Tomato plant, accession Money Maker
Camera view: horizontal (90 deg, fisheye); turntable rotation: 180 degrees
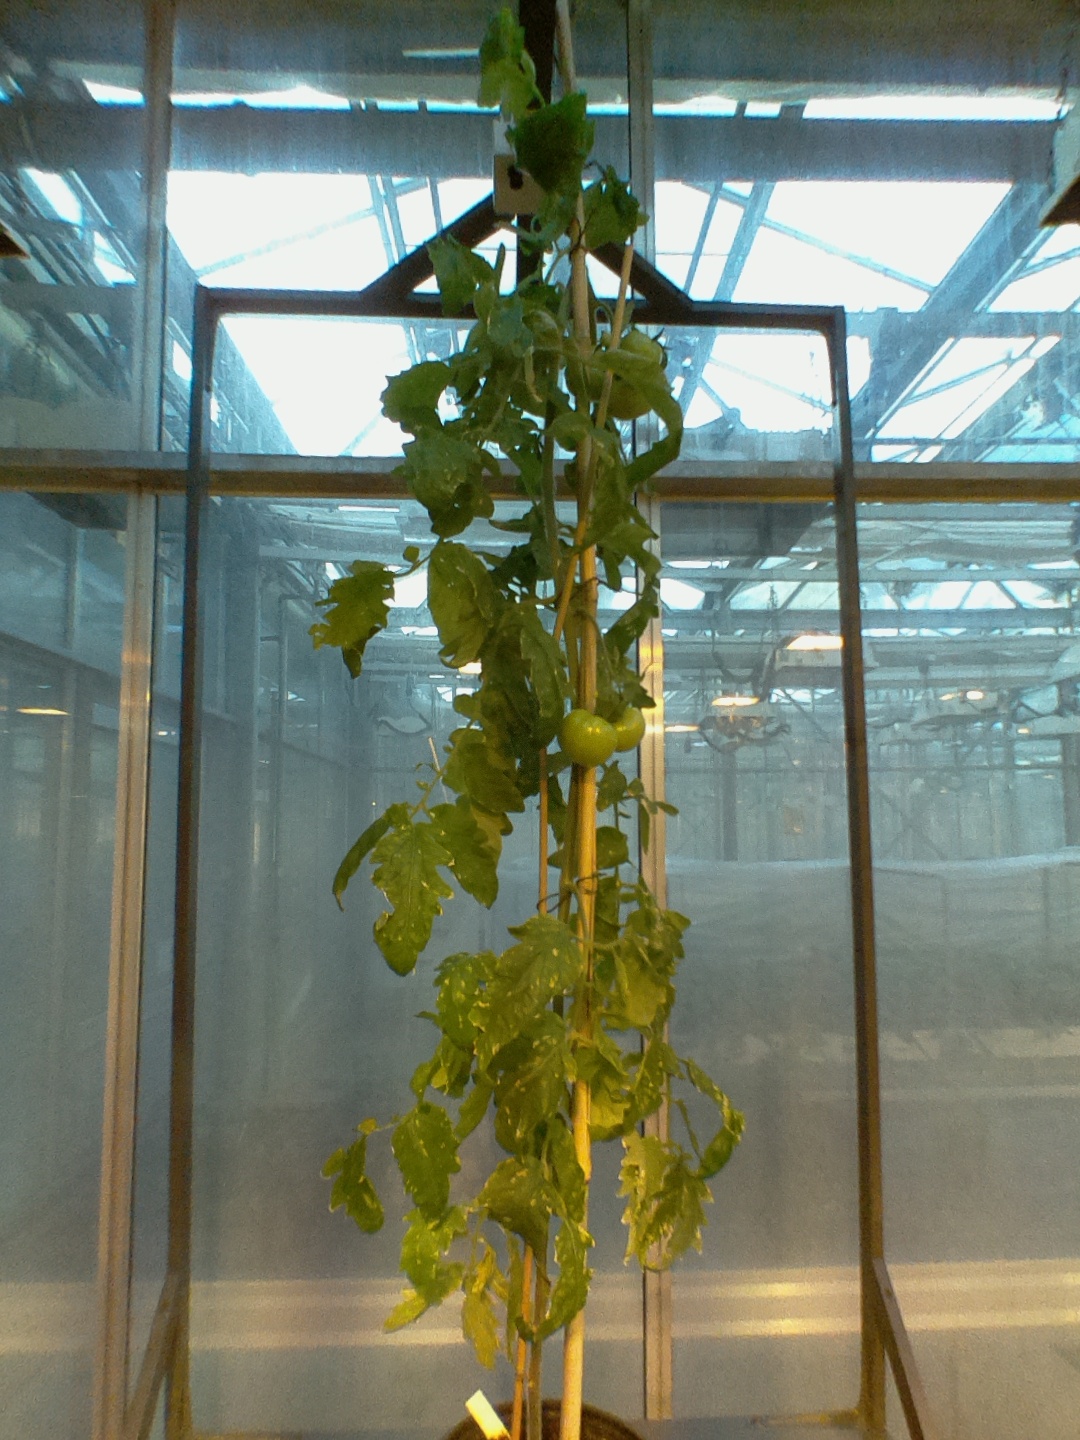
BBCH growth stage 79: 90% -100% of final fruit size